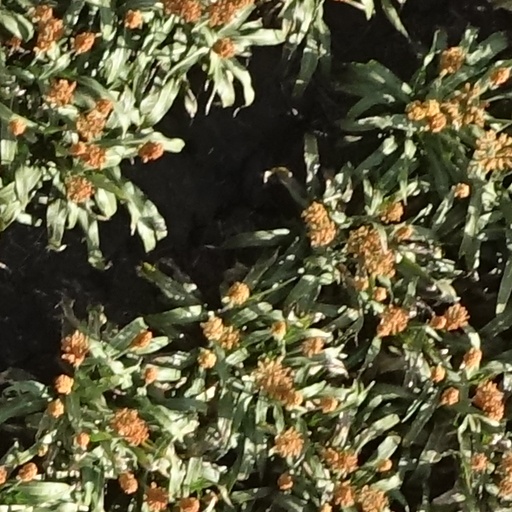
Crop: sorghum